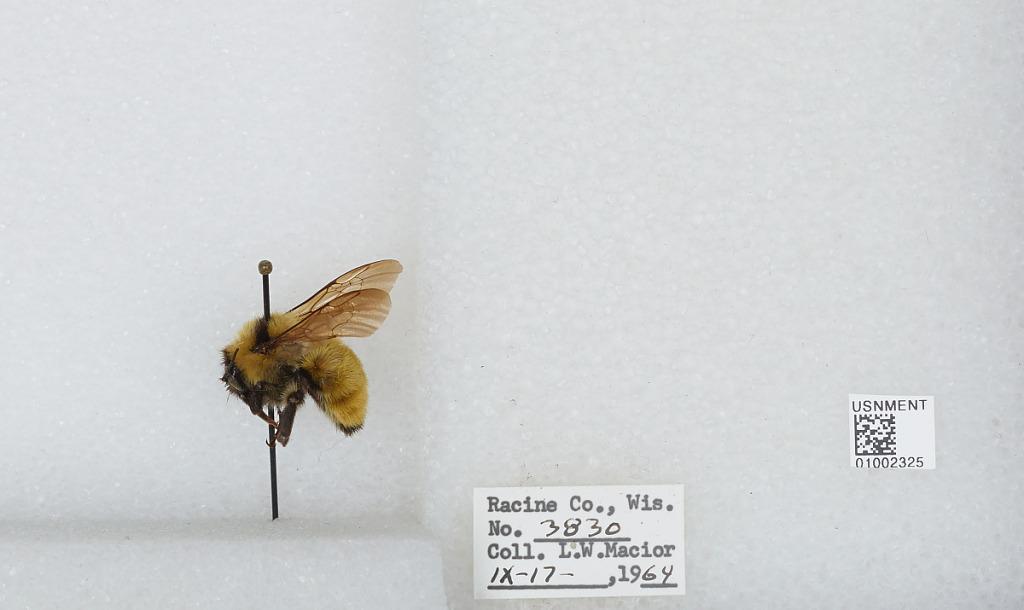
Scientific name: Bombus (Fervidobombus) fervidus fervidus (Fabricius)
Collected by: L. Macior
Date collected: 1964-9-17
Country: United States
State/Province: Wisconsin
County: Racine
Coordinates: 42.78, -87.76